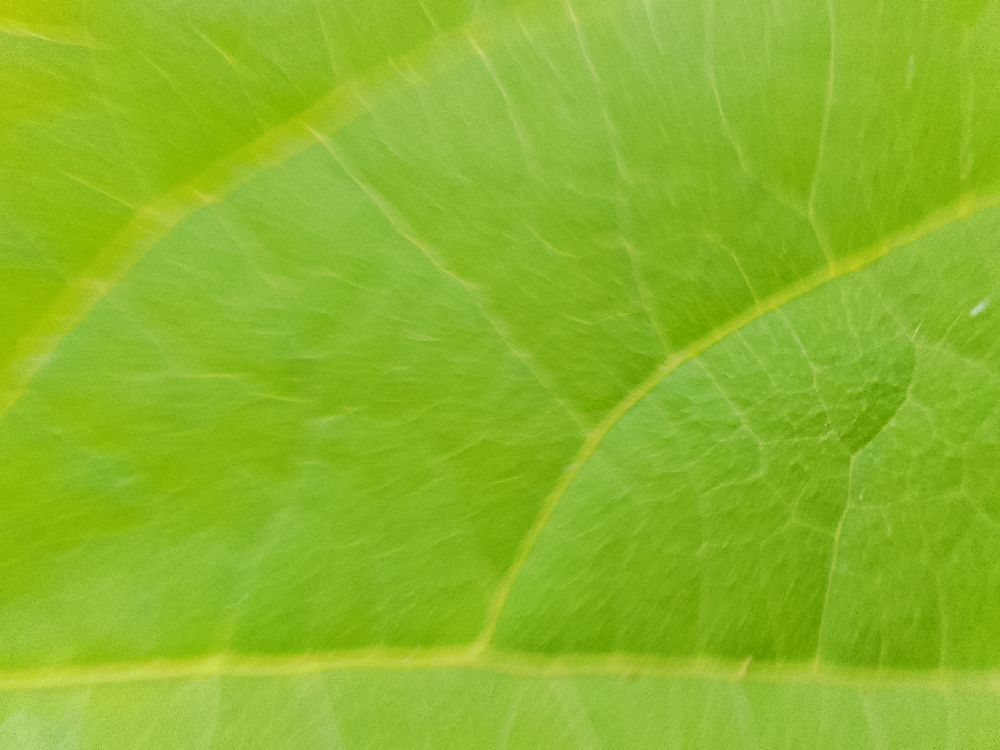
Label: healthy